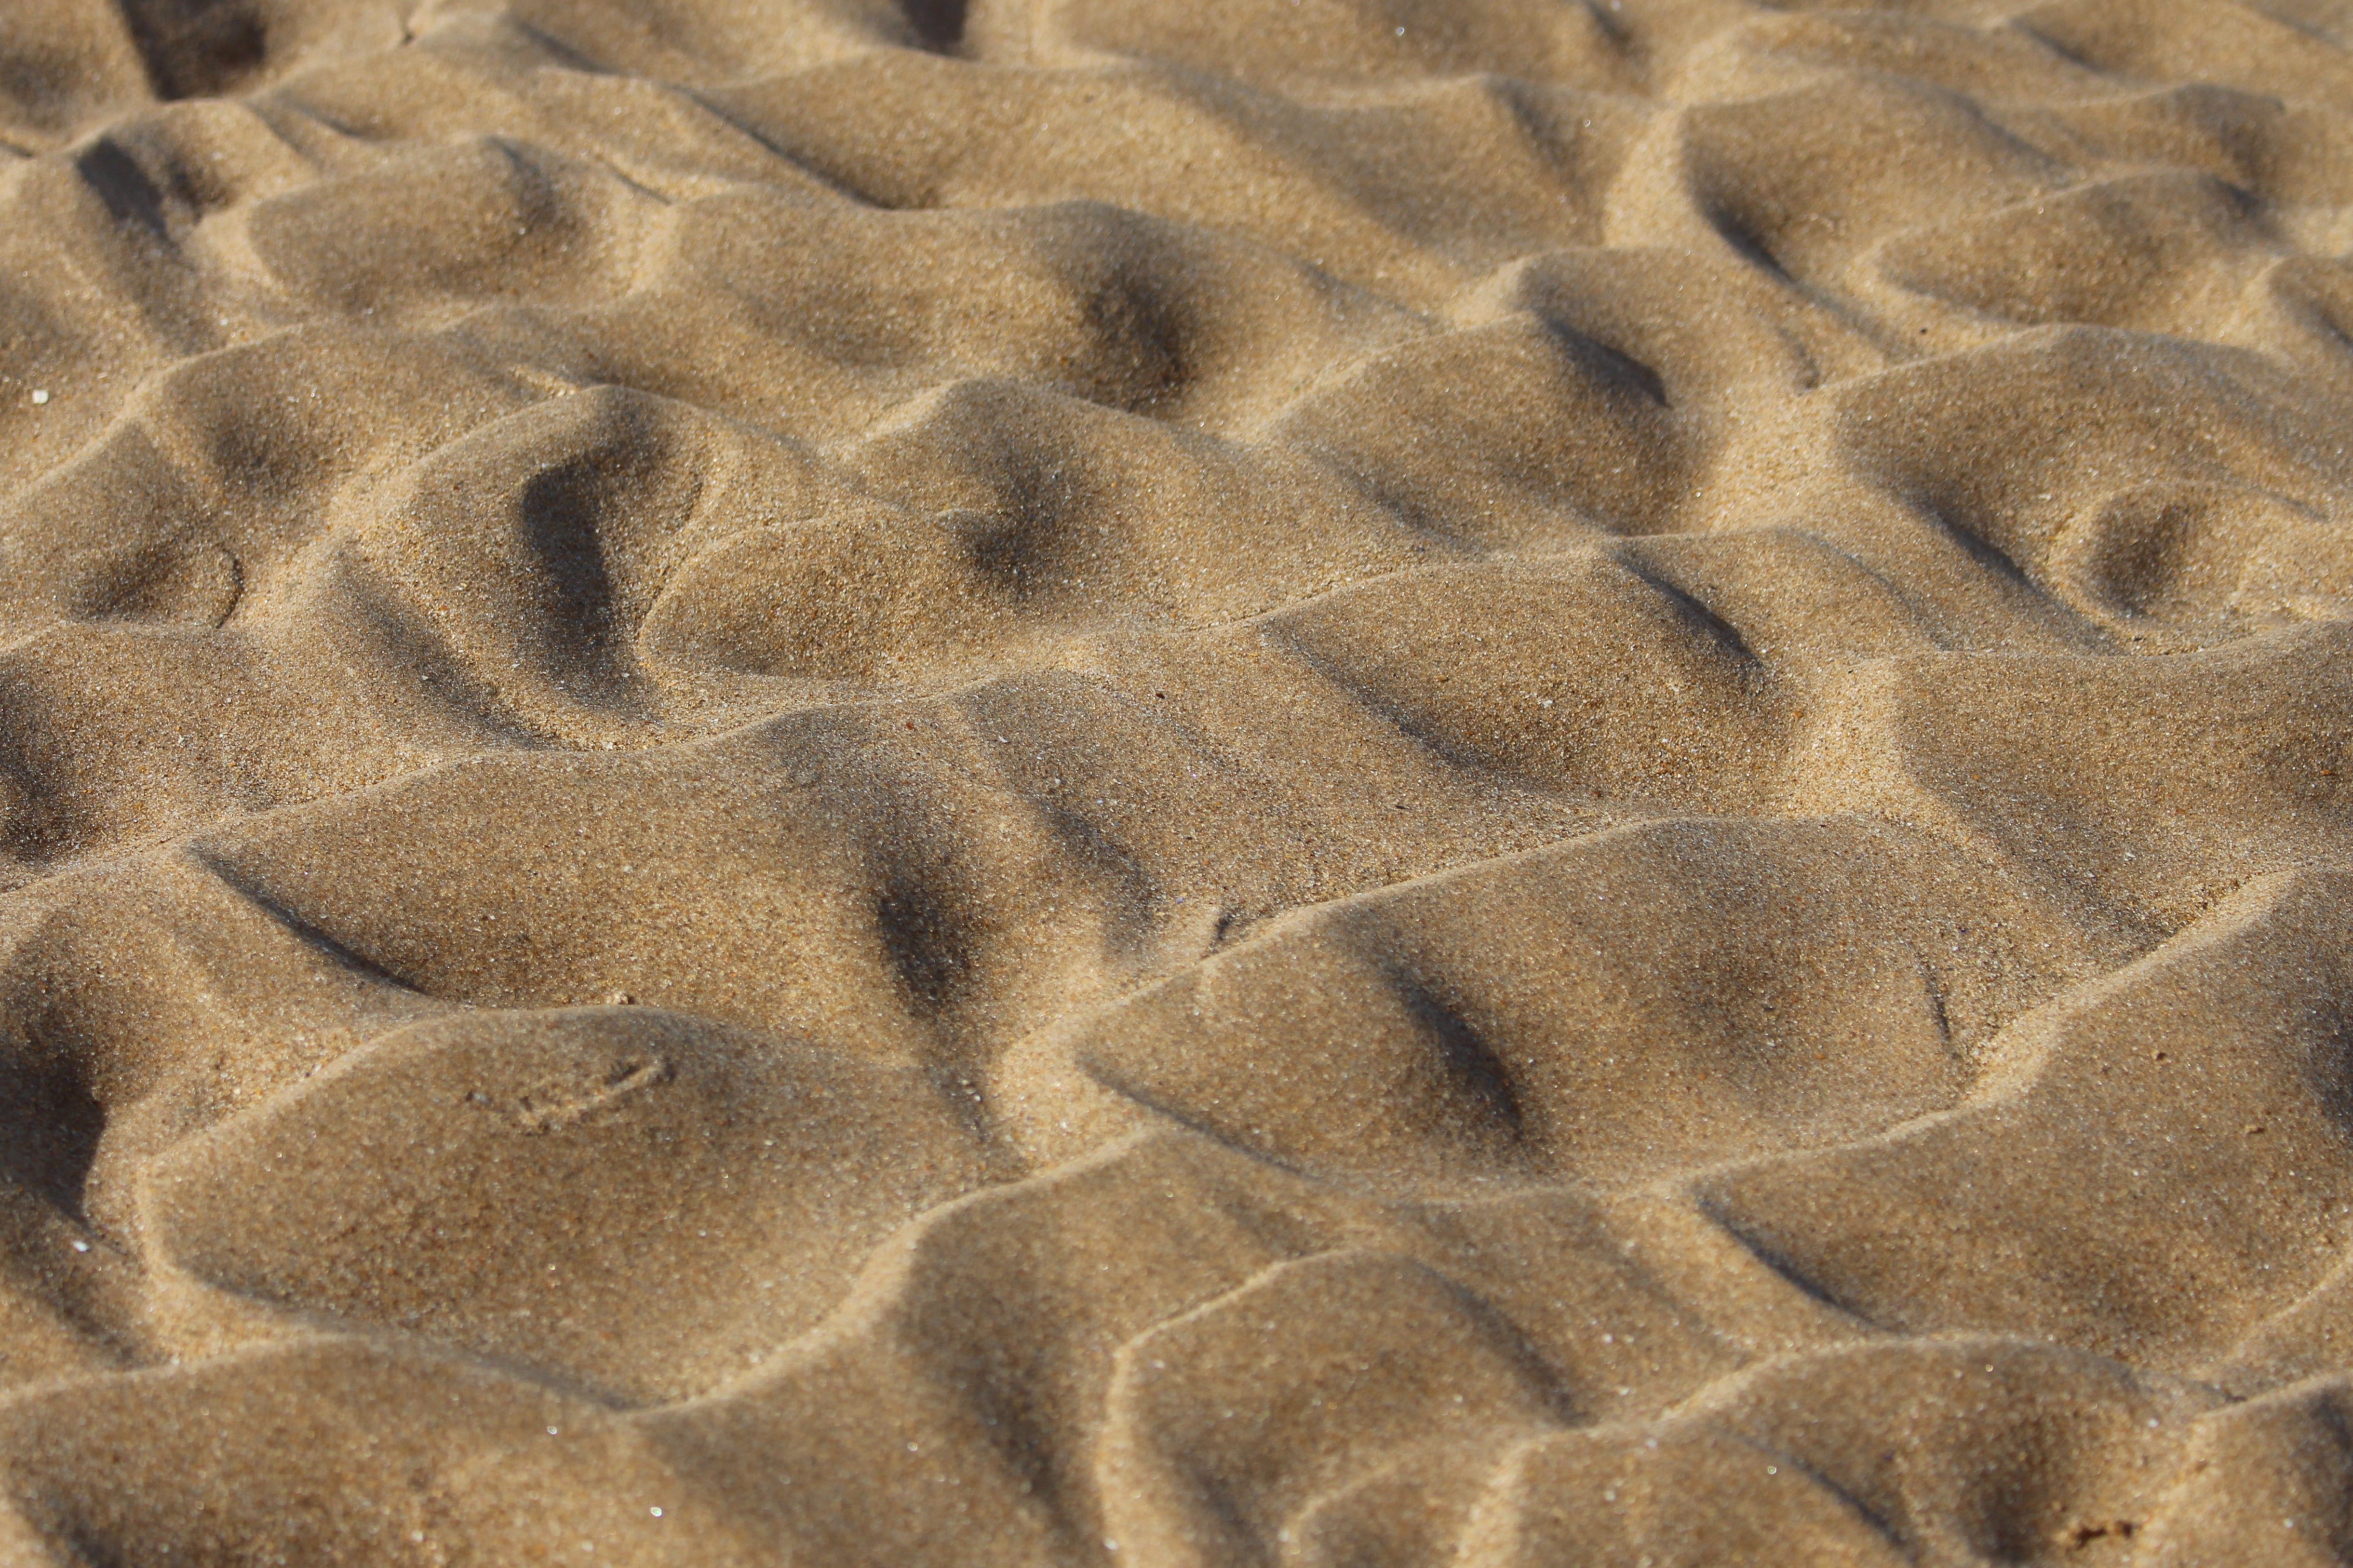
beach, sand, rock, texture, pattern, macro, natural, pebble, material, coral, surface, flooring, grass family